Desert sand (color)

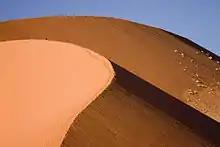
Namibian sand dune

The color shown matches the palest of the three colors in the 3-color Desert Camouflage Uniform of United States Armed Forces, which in 1990 began to replace the 6-color Desert Battle Dress Uniform.